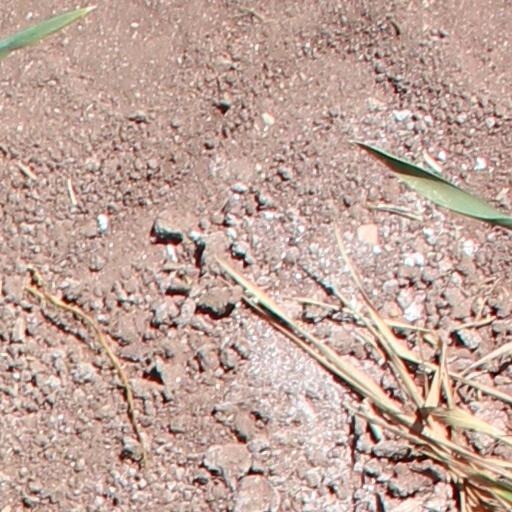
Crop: wheat